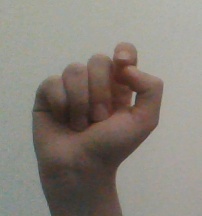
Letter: fa